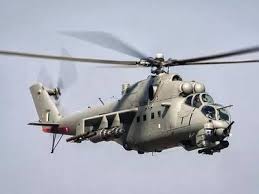
Label: Rs-24